Årby

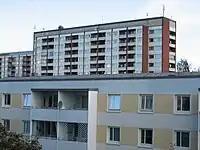
Årby at daylight. The smaller three-store building in the foreground, the larger building in the background.

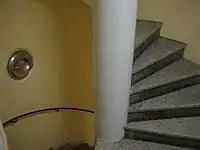
Typical Stairway in Årby.

Årby or Årby housing projects is one of the public housing and private owned developments in Eskilstuna, Sweden. The housing opened in the 1960s as a result of the Million Programme by the Swedish government.